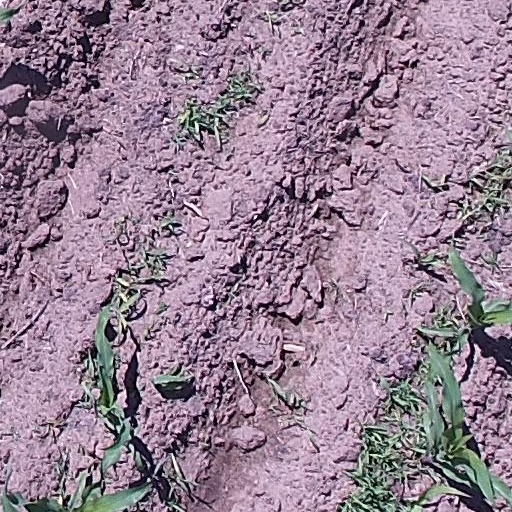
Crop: maize; corn